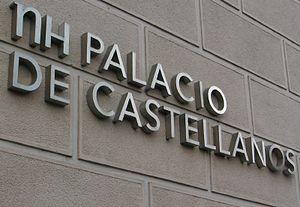
NH Hotel Group est une entreprise espagnole cotée à l'Ibex 35. Son siège est à Madrid en Espagne.